Kuwait

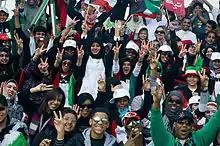
Kuwaiti youth celebrating Kuwait's independence and liberation, 2011

In 2020, Kuwait's domestic travel and tourism spending was $6.1 billion. The WTTC named Kuwait as one of the world's fastest-growing countries in travel and tourism GDP in 2019, with 11.6% year-on-year growth. In 2016, the tourism industry generated nearly $500 million in revenue. In 2015, tourism accounted for 1.5 percent of the GDP. Sabah Al Ahmad Sea City is one of Kuwait's biggest attractions.